Coin World

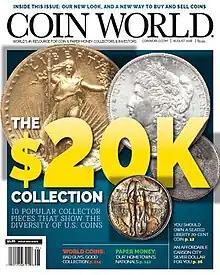
Monthly magazine version cover from August 2018

Coin World is an American numismatic magazine, with weekly and monthly issues. It is among the world’s most popular non-academic publications for coin collectors and is covering the entire numismatic field, including coins, paper money, medals and tokens.